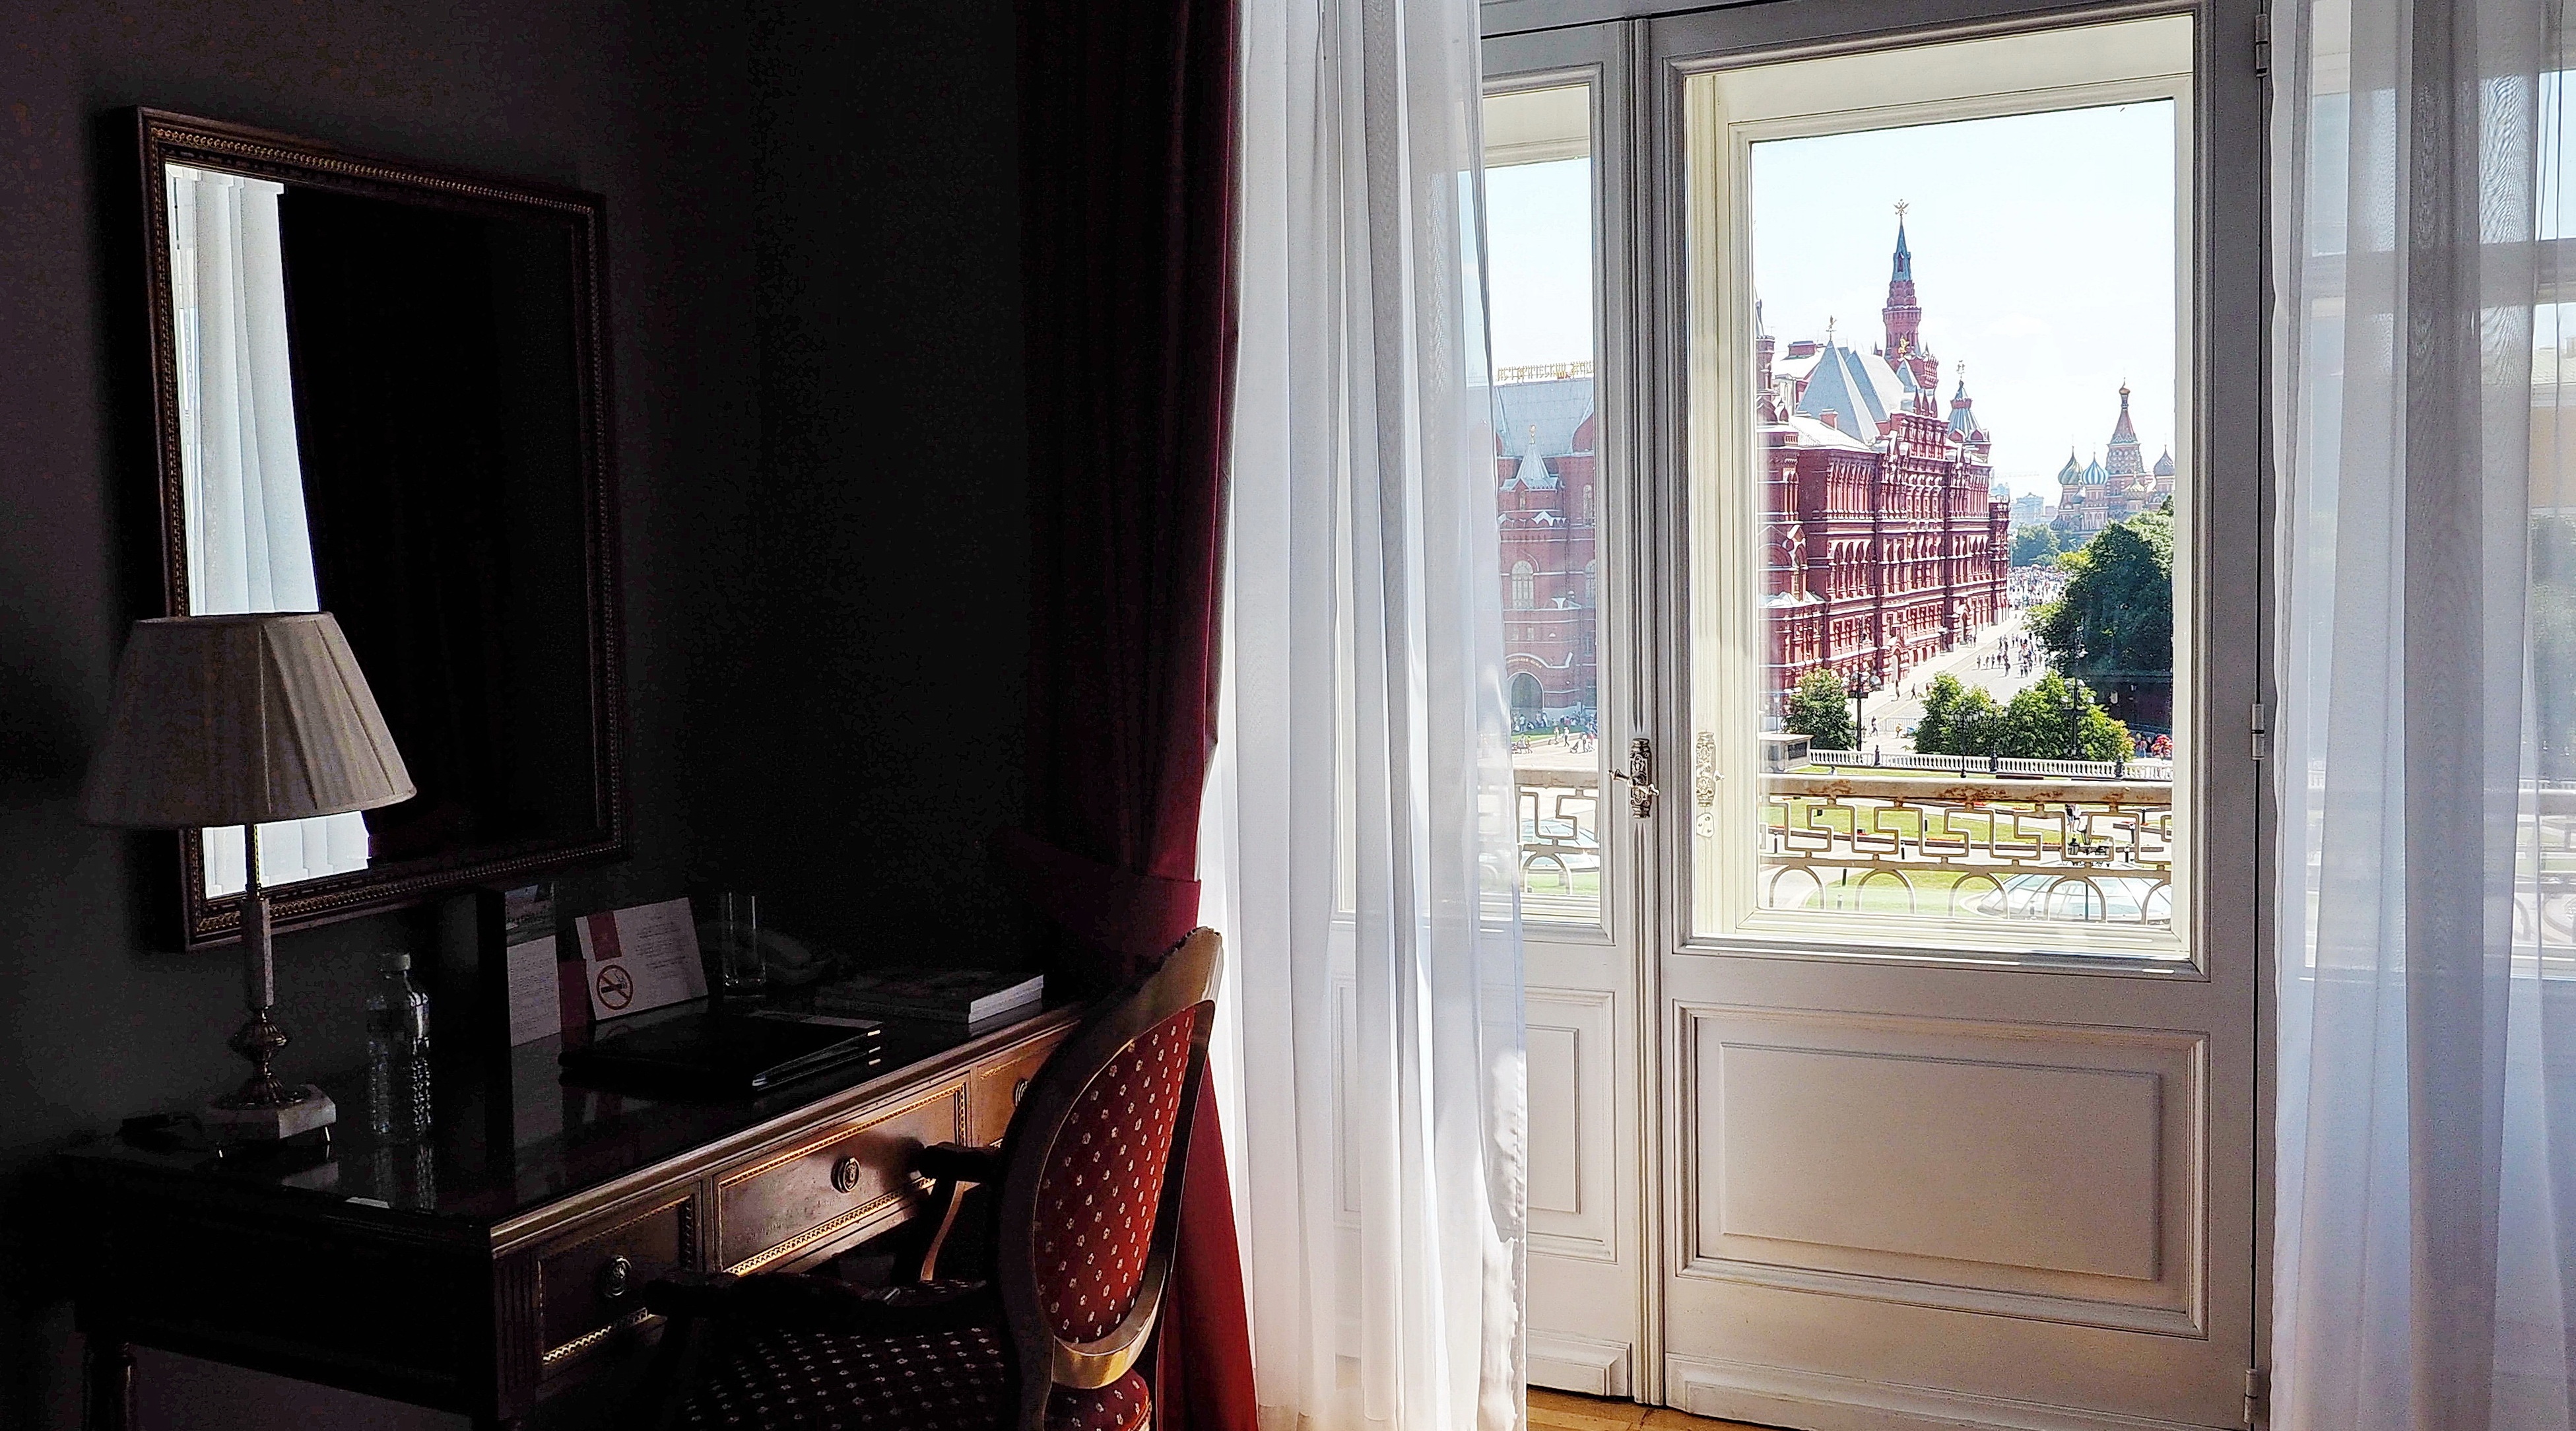
desk, house, window, home, cottage, curtain, property, living room, furniture, room, door, bedroom, apartment, interior design, estate, window covering